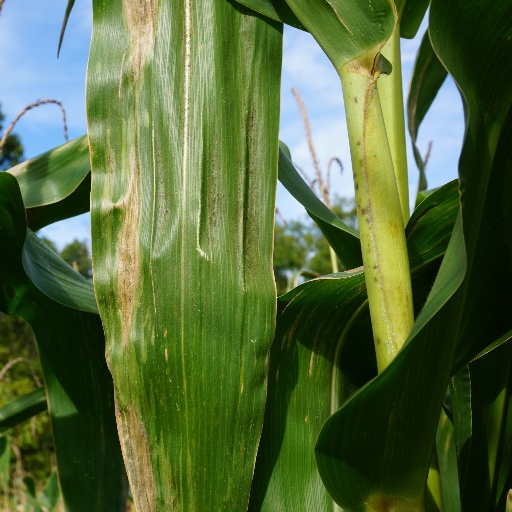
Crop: maize; corn